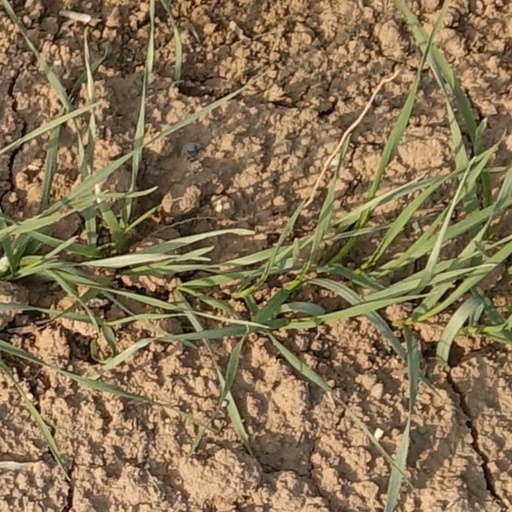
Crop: wheat